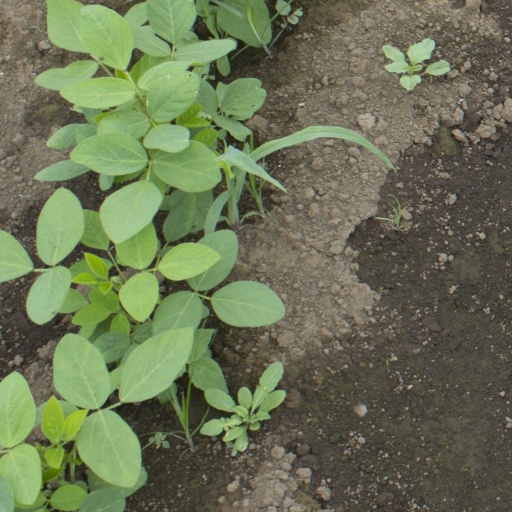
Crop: soybean